Amqui

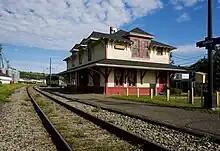
Amqui Train Station

The two-storey Amqui railway station built in 1904, is served by Via Rail's "Ocean", and Montreal – Gaspé trains (to 2013 when the latter service was suspended). Both trains share the same rail line between Montréal and Matapédia. The building was heritage-designated by the Canadian government under the "Heritage Railway Stations Protection Act" in 1988.